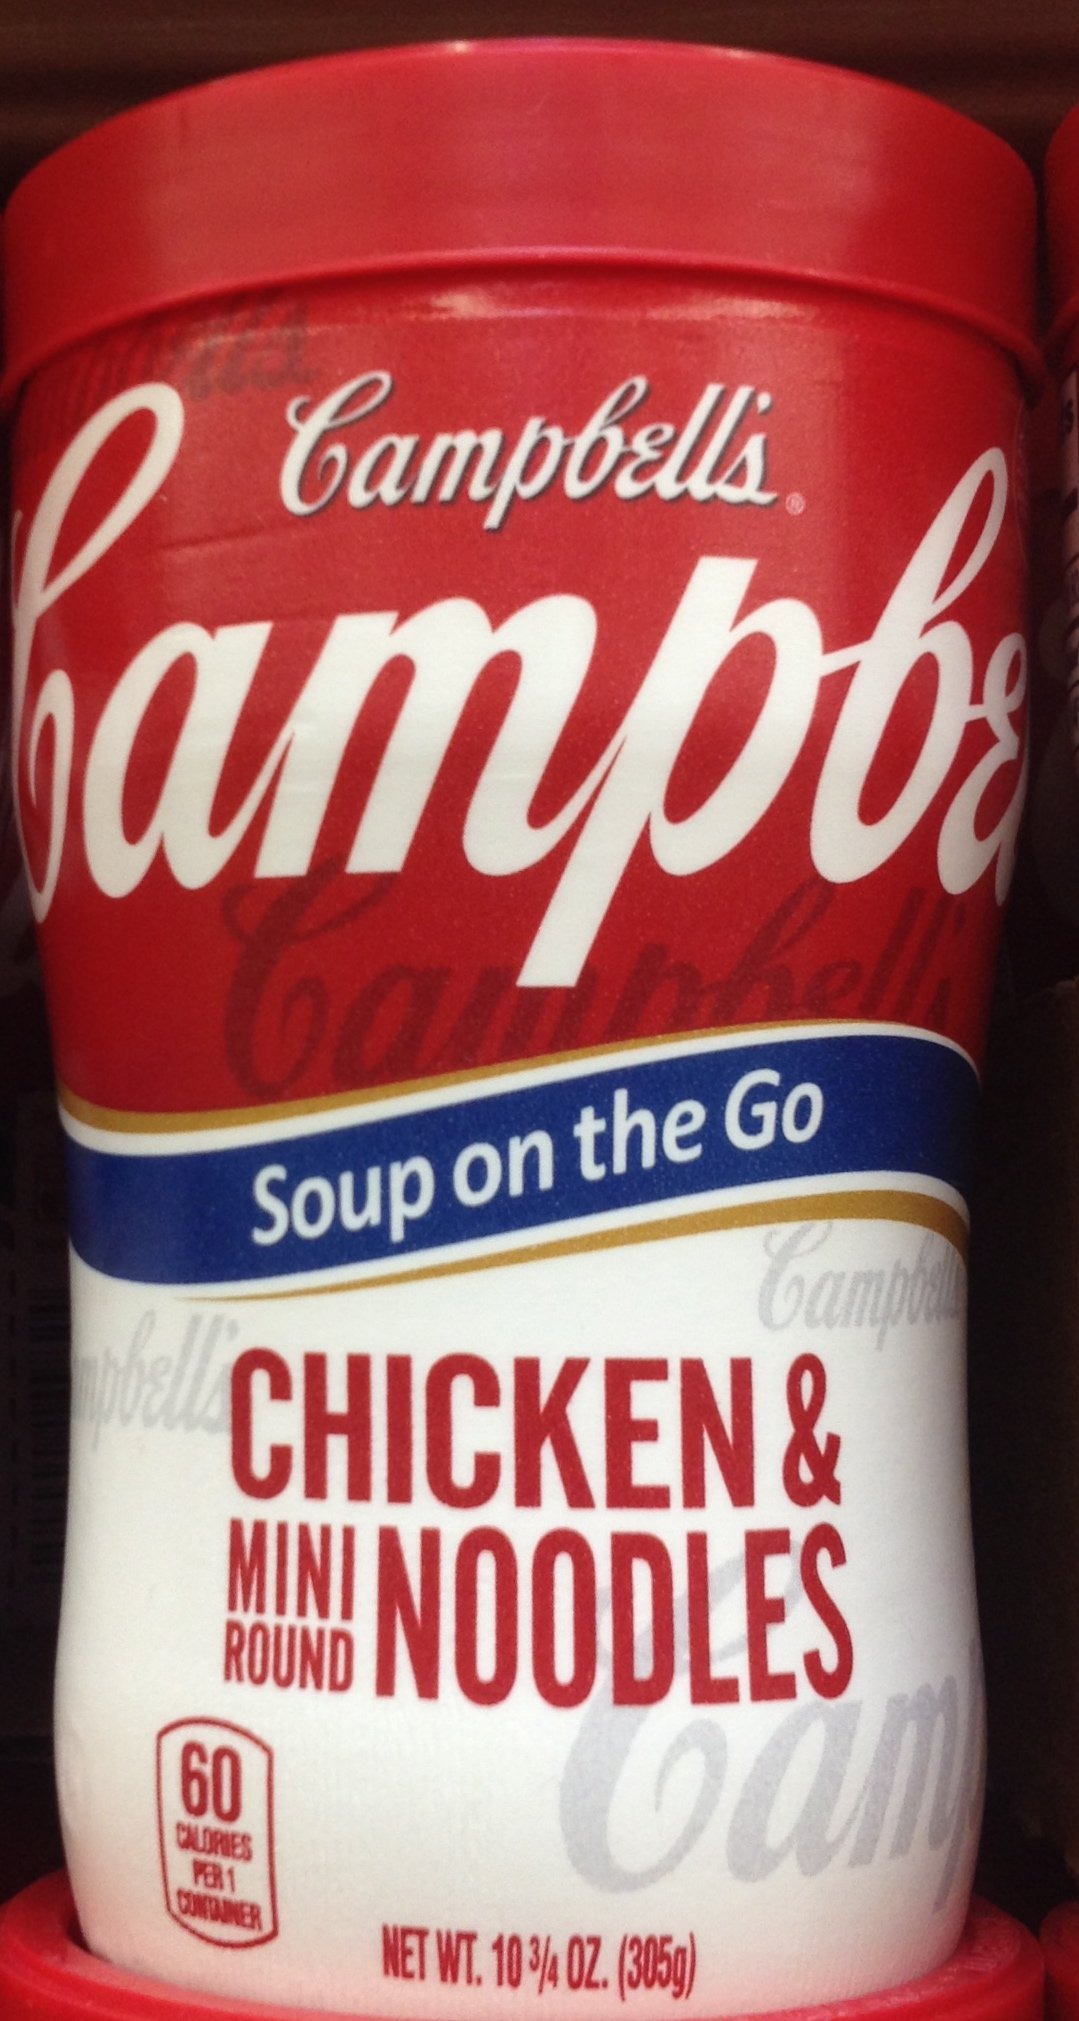
Item Name: Campbell's Chicken & Mini Round Noodles Soup on the Go 10.75oz. Cup (Pack of 6)
Value: 64.5
Unit: Ounce

Price: 2.61